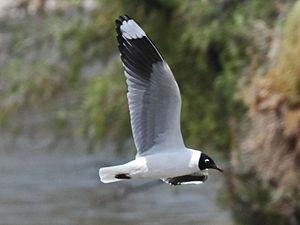
La Mouette des Andes est une espèce d'oiseaux de la famille des Laridae.
La province de Jujuy est une province argentine, située dans le nord-ouest du pays, limitée à l'est et au sud par la province de Salta, à l'ouest par le Chili et au nord par la Bolivie. Sa capitale est San Salvador de Jujuy.
La province de Mendoza est une province de l'Argentine située à l'ouest du pays. Elle est limitrophe de la province de San Juan au nord, de San Luis à l'est, de La Pampa et Neuquén au sud et du Chili à l'ouest. Elle est typiquement une province andine. Avec les provinces de San Juan et de San Luis, la province de Mendoza fait partie de la région de Cuyo.